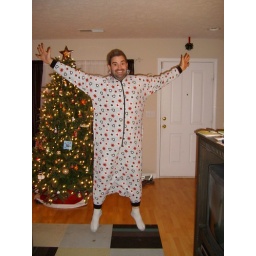
dressed up in our white elephant gift for Jonathan &amp;amp; Miriam's party